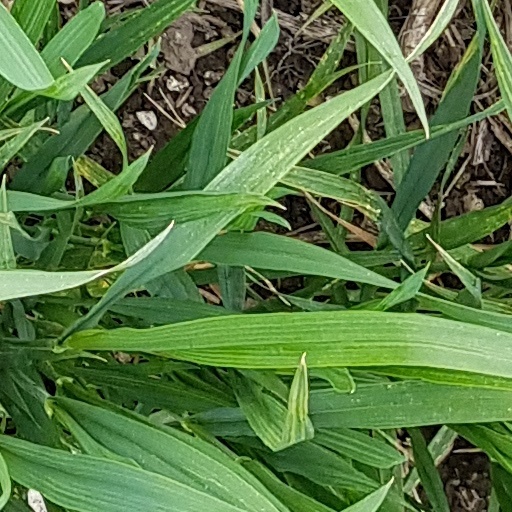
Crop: wheat